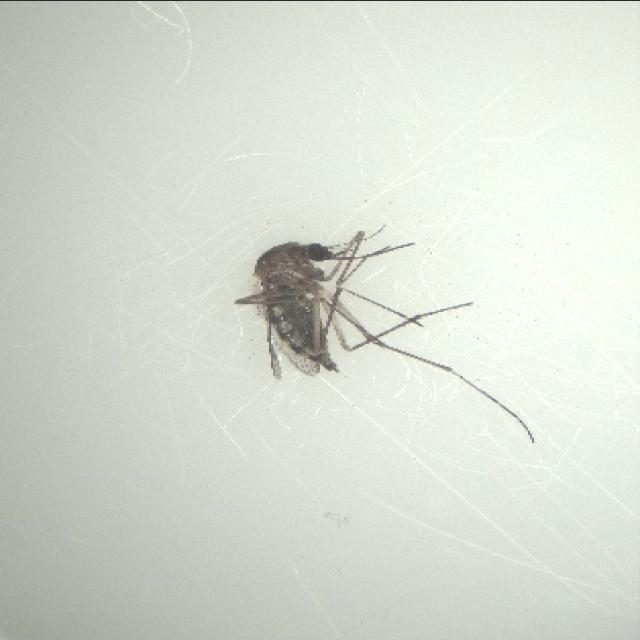
Species: aedes_vexans